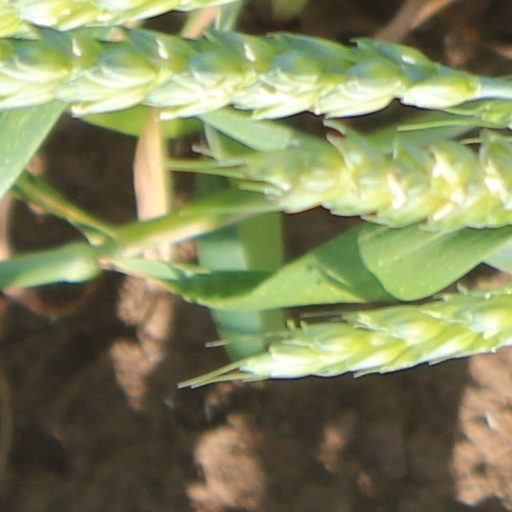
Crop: wheat